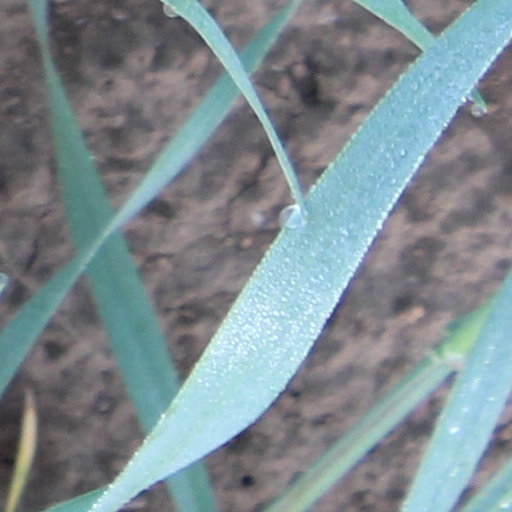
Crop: wheat